Battle of Hunayn

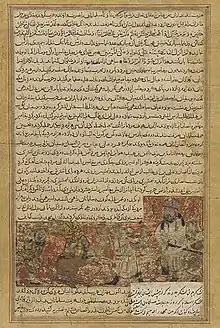
Folio from the "Tarikhnama" by Muhammad Bal'ami with the Battle of Hunayn

The Battle of Hunayn was a conflict between the Muslims of the Islamic prophet Muhammad and the tribe of Qays in the aftermath of the conquest of Mecca. The battle took place in 8 AH in the Hunayn valley on the route from Mecca to Taif. The battle ultimately ended in a decisive victory for the Muslims, and it is one of the few battles mentioned by name in the Qur'an, where it appears in "Surat at-Tawbah".